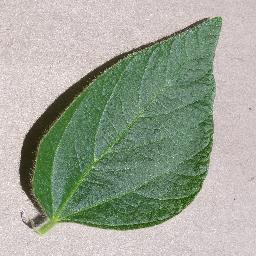
Label: Soybean___healthy